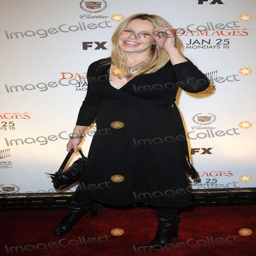
actor arriving at the season premiere of damages